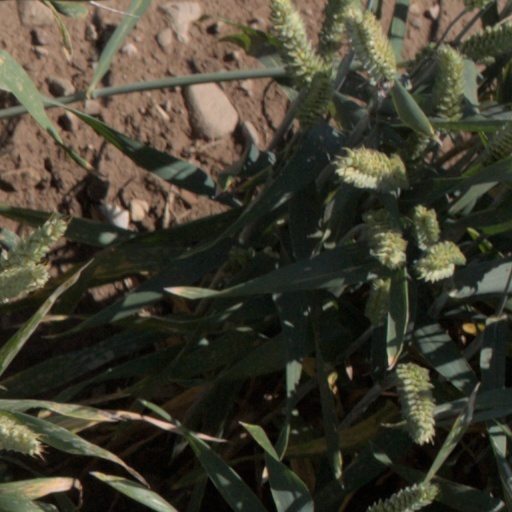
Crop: wheat